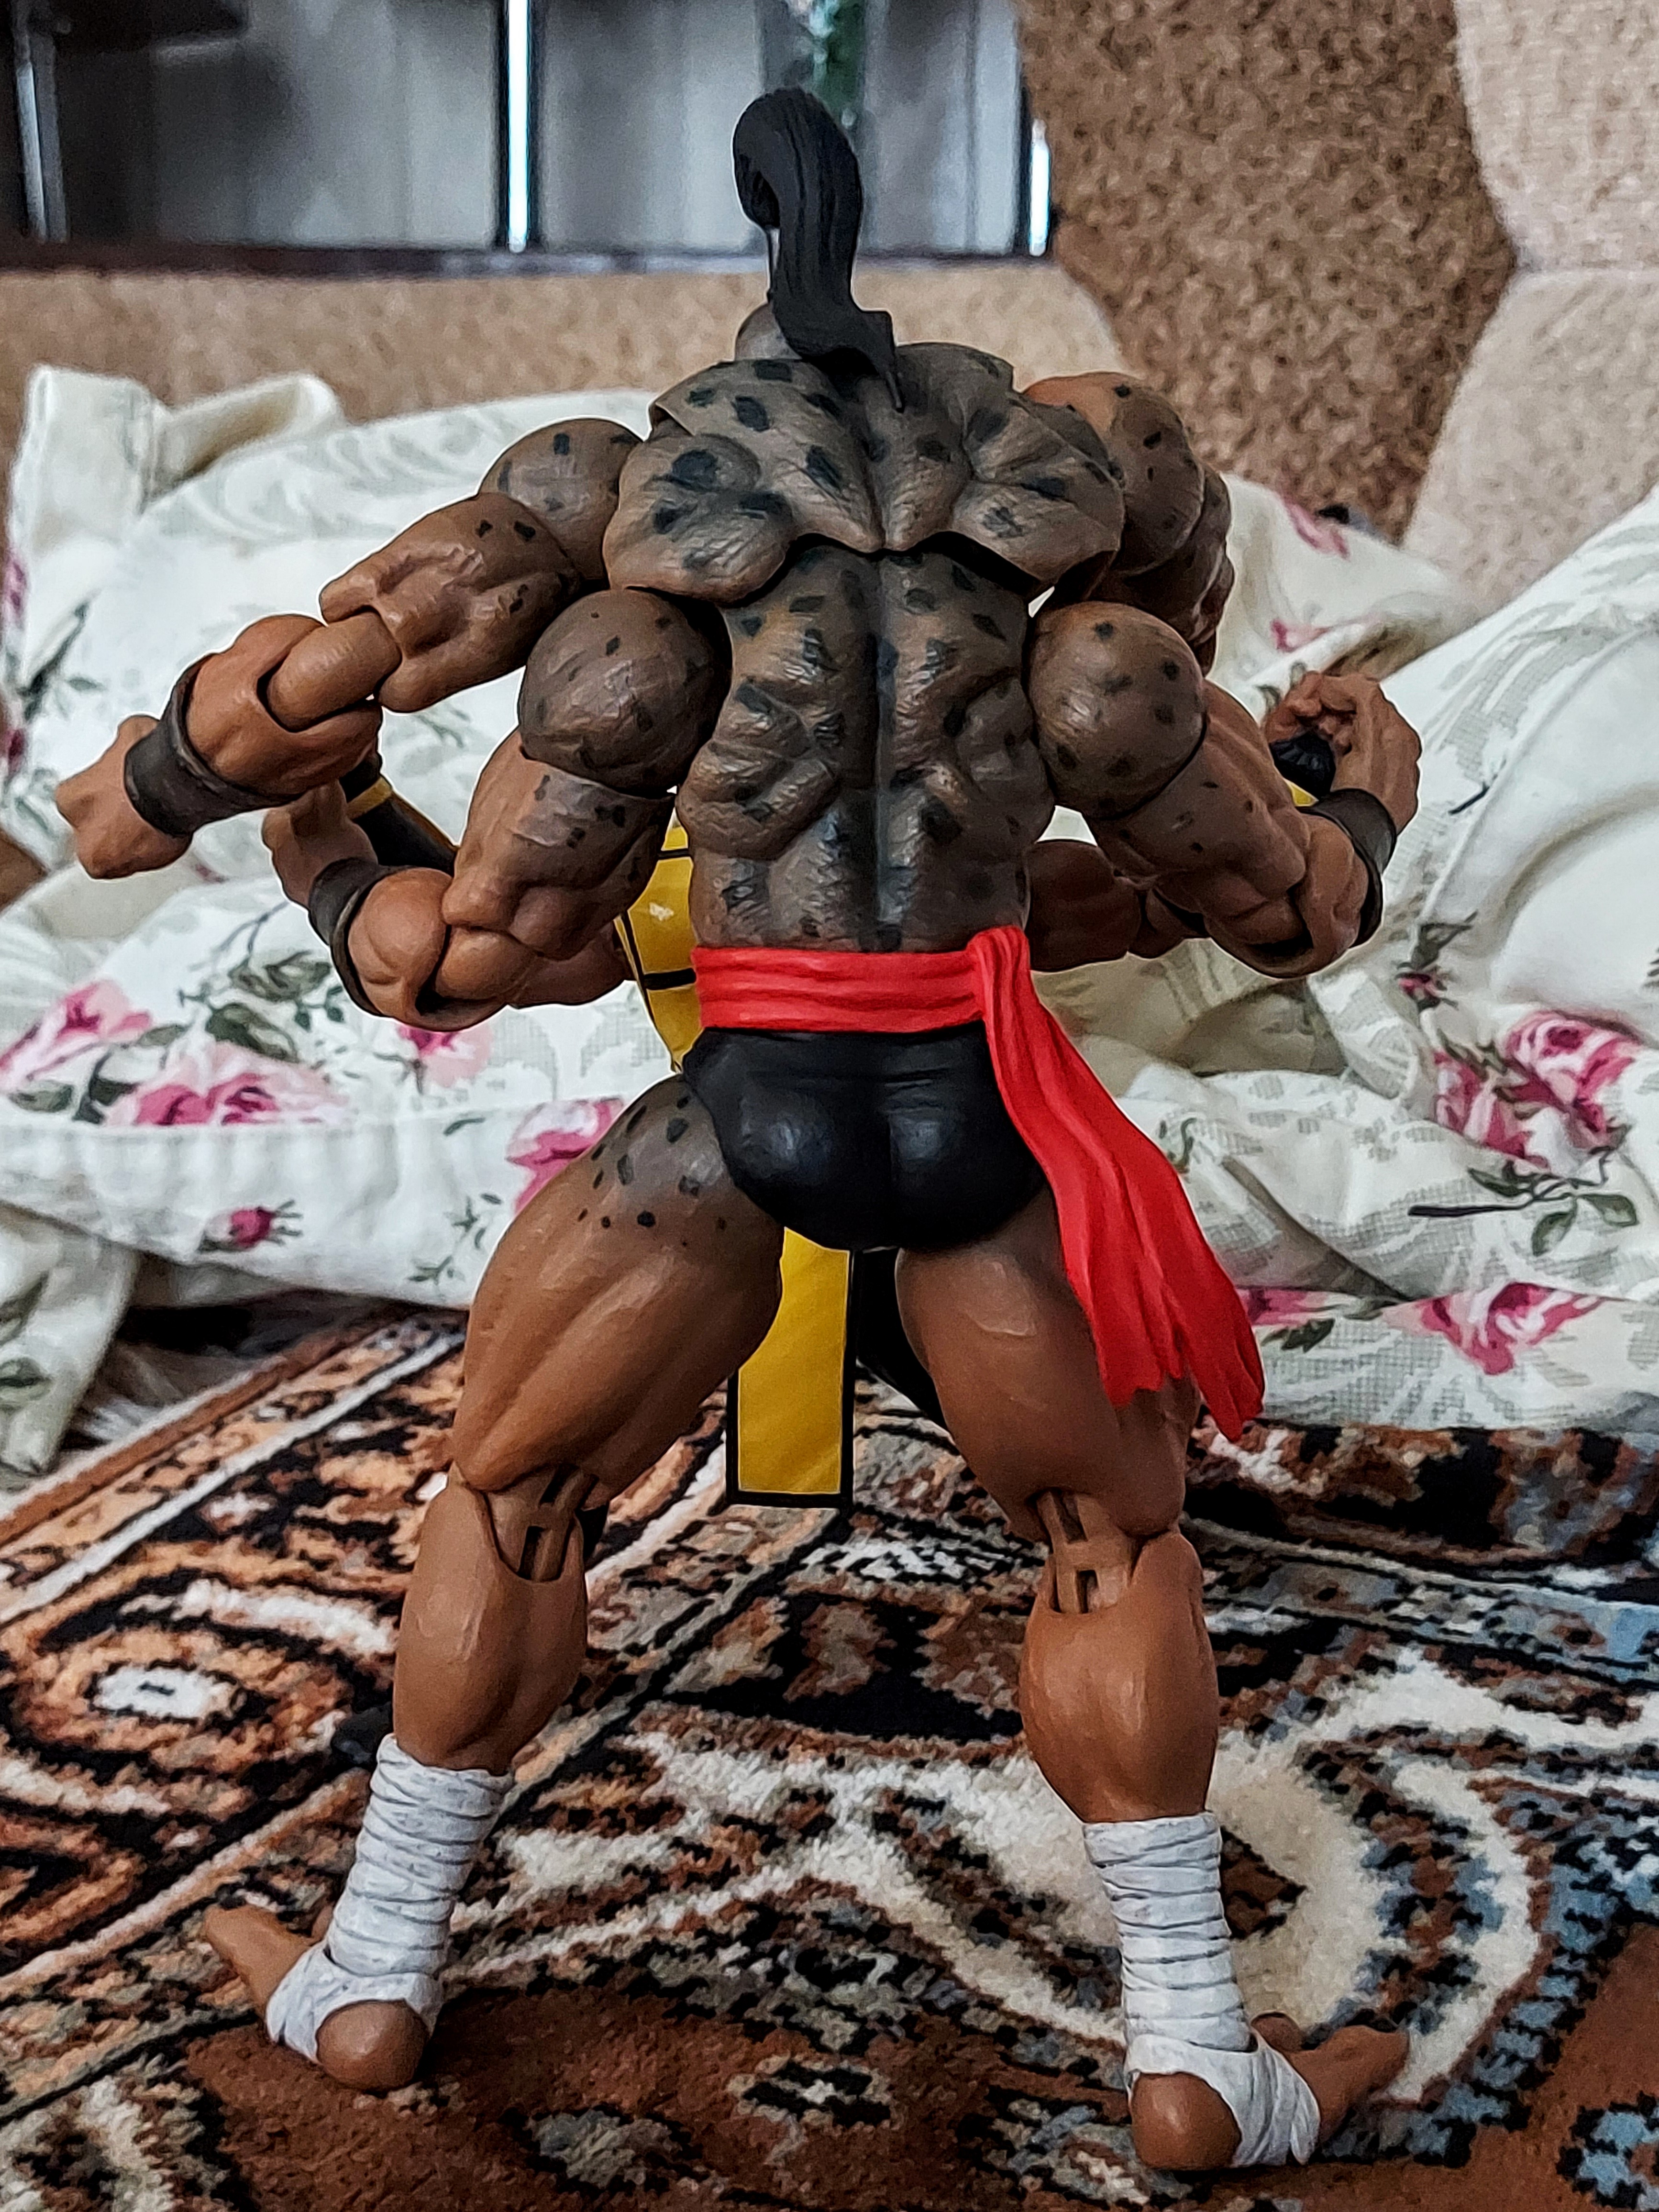
Shokan, storm, collectibles, warrior, fighter, action, figure, shorts, chest, thigh, undergarment, art, Barechested, belt, toy, human leg, armour, action figure, fictional character, personal protective equipment, carmine, costume, underpants, figurine, metal, animation, illustration, boot, cg artwork, flesh, fiction, visual arts, cosplay, physical fitness, competition event, superhero, abdomen, flooring